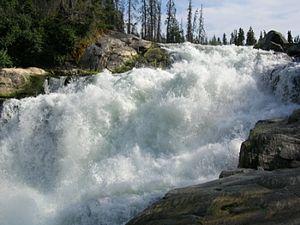
La rivière Rapide est un cours d'eau qui coule dans la province de la Saskatchewan au Canada.